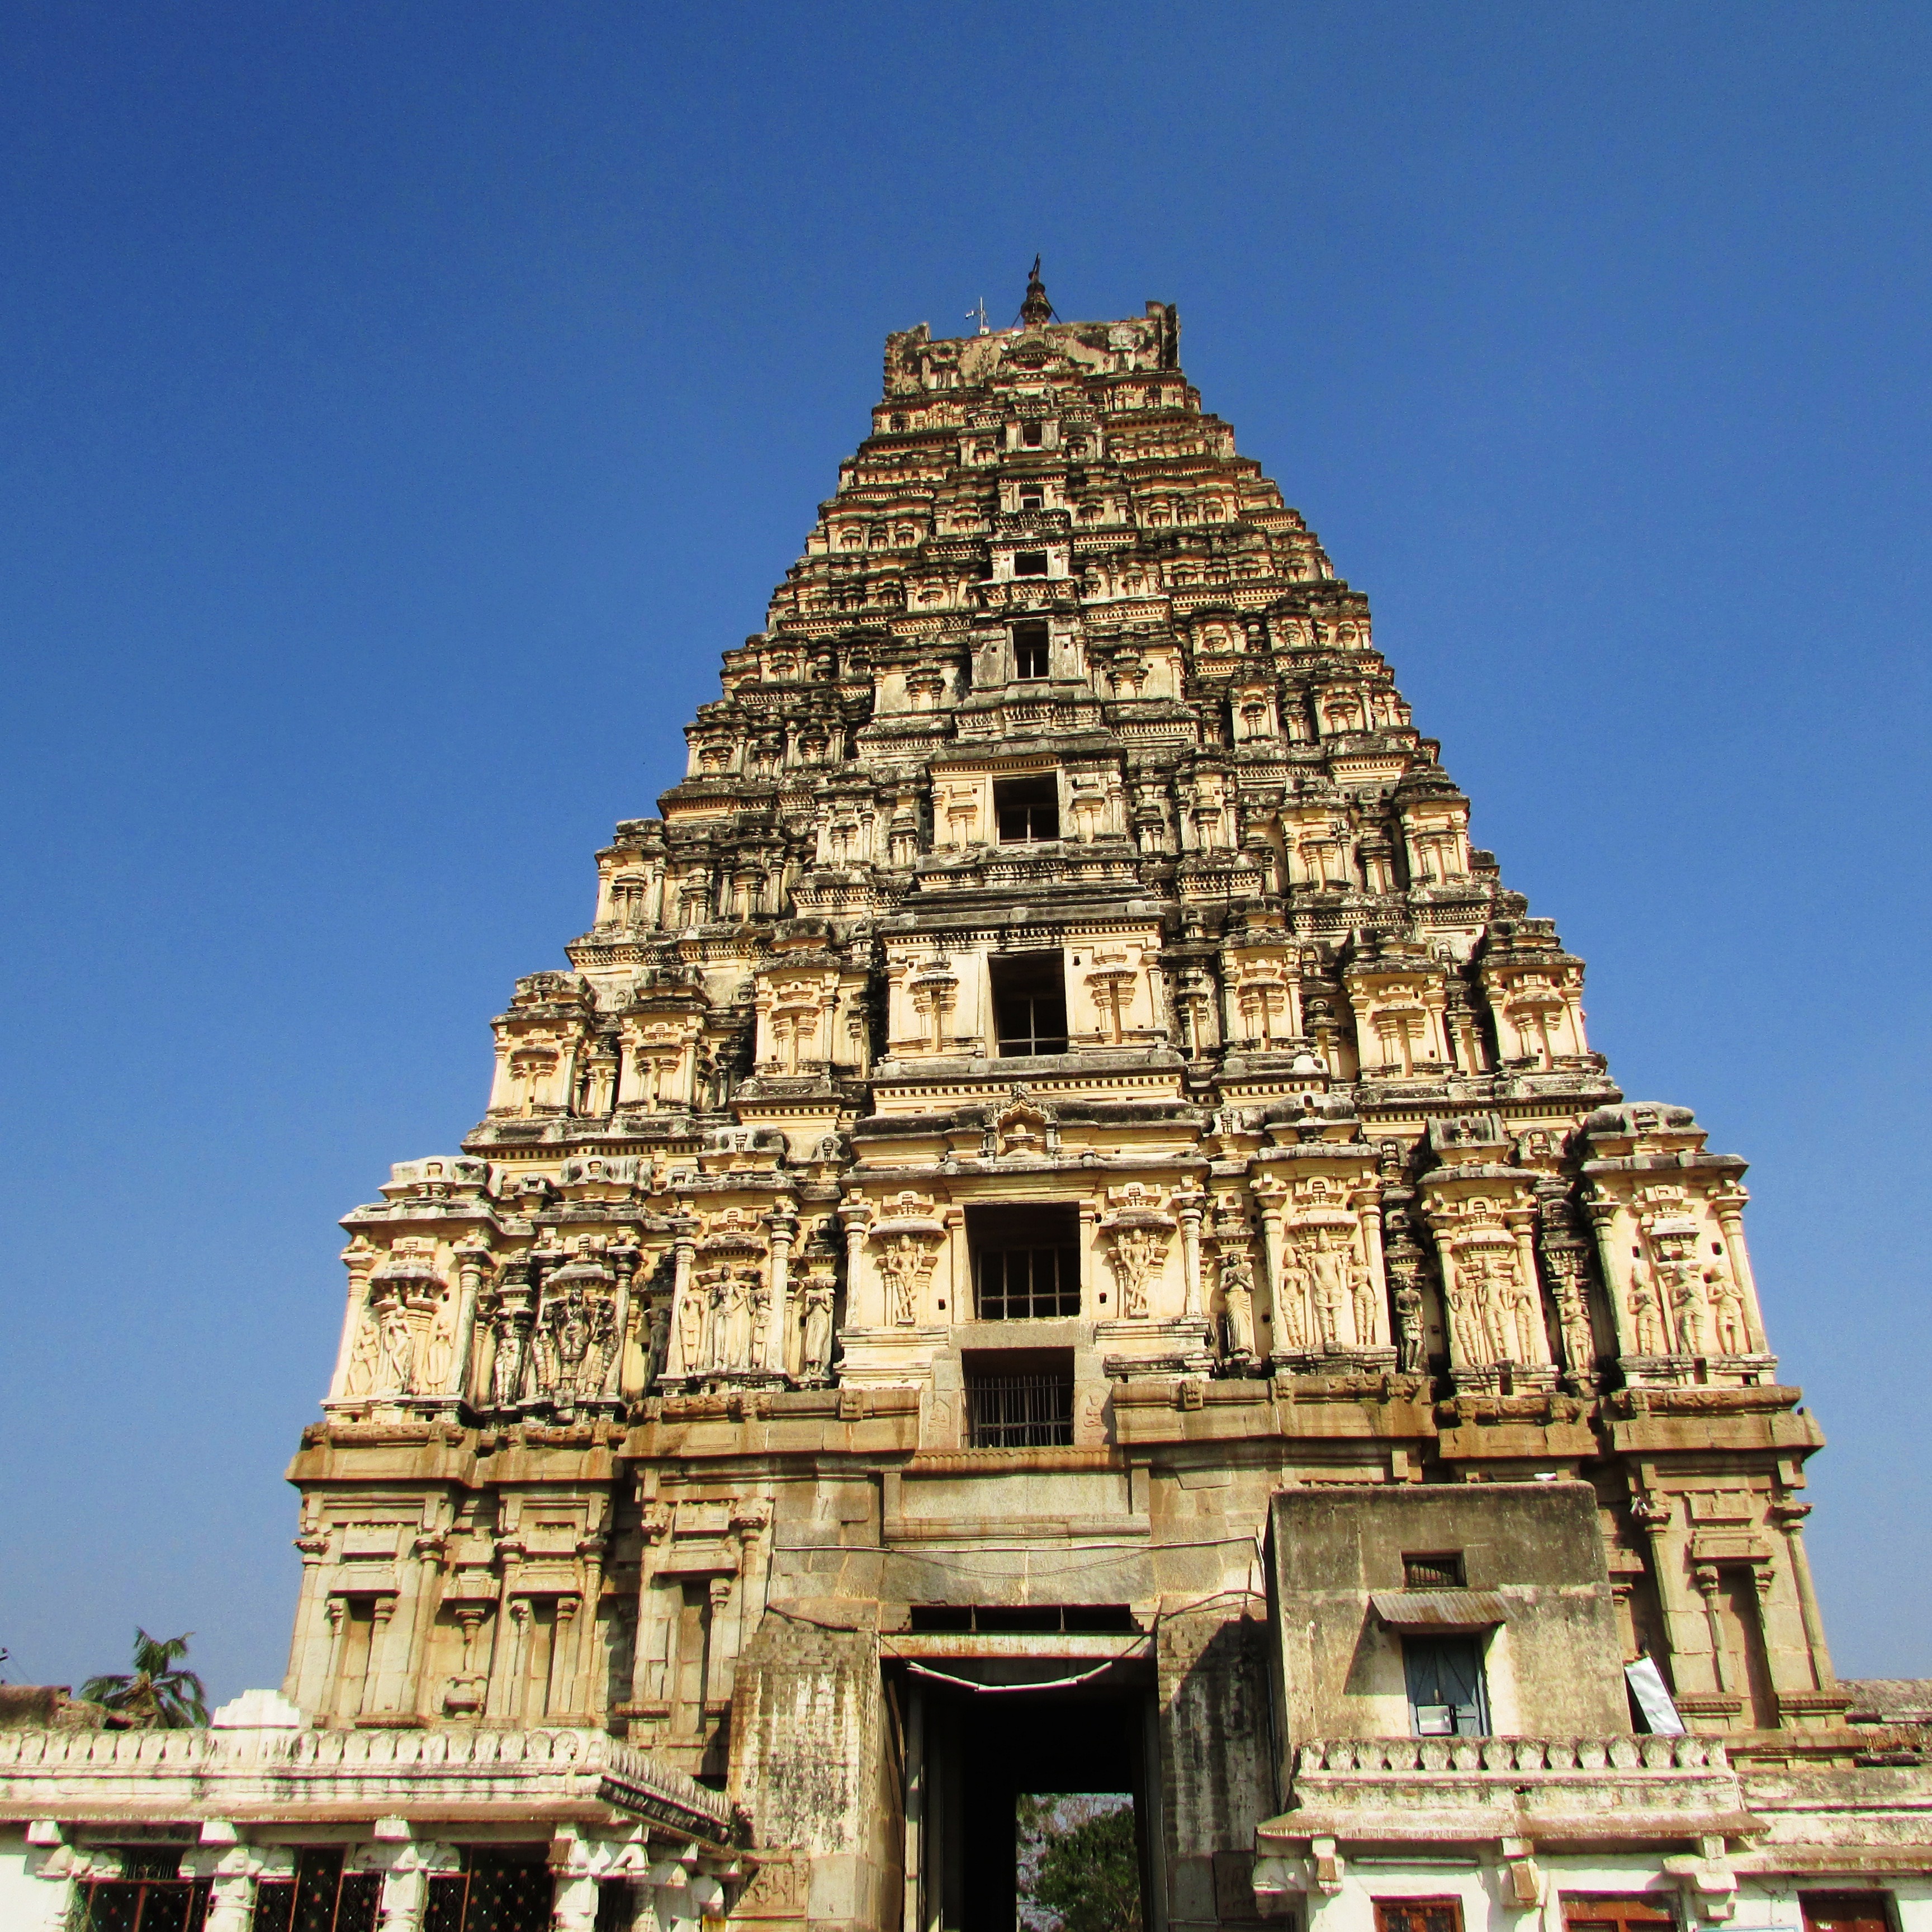
architecture, structure, building, palace, old, monument, ancient, landmark, facade, historic, place of worship, temple, ruins, shrine, culture, history, india, historical, wat, archaeological site, unesco world heritage site, hindu temple, hampi, historic site, ancient history, virupaksha temple